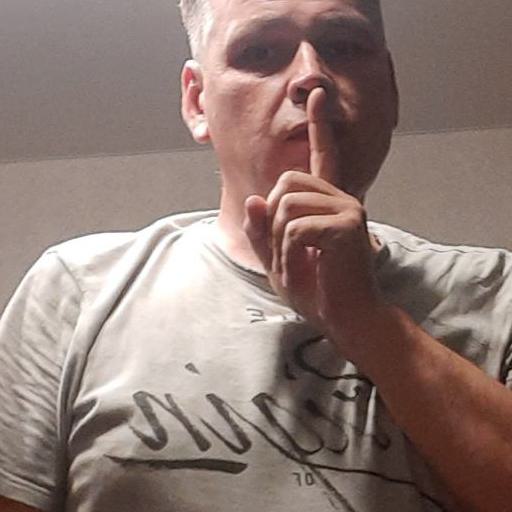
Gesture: mute